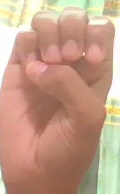
ASL sign: E